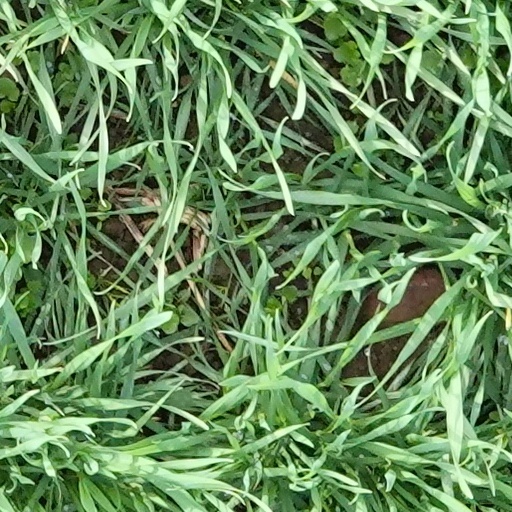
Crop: wheat